Roger Ellis (schoolmaster)

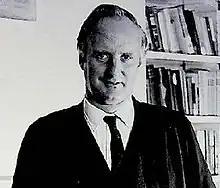

Roger Wykeham Ellis CBE (3 October 1929 – 14 February 2023) was a British schoolmaster, successively head of Rossall School and Marlborough College and Chairman of the Headmasters' Conference.